A57 road

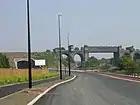
Irlam bypass being built in September 2005

There is a new roundabout with the former road through Cadishead, and a new section of the A57 follows the Manchester Ship Canal, on the route of the MSC Railway. The former route is partly the B5417 (and the B5320 is an earlier route), continuing as Liverpool Road. The £11.3 million Cadishead Way opened on 16 September 2005. It meets the B5417 at a roundabout near Northbank Industrial Estate. It passes under the railway near the junction of the River Mersey and Manchester Ship Canal, and there is a left turn for the B5311. There is a new roundabout next to Irlam Locks and the Boat House pub and another with the B5320 at the end of the Cadishead Way, which bypasses Irlam. Entering Eccles as Liverpool Road, it passes Boysnope Park Golf Club on Barton Moss, where the road becomes dual-carriageway. It passes the City Airport Manchester on the left (AKA Barton Aerodrome before March 2007). At Peel Green, it meets the M60 at junction 11, with the Barton High Level Bridge and Barton-upon-Irwell close by to the south.